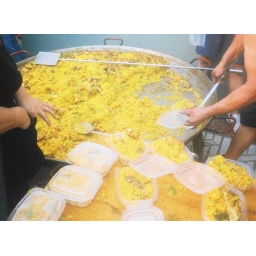
this chicken street paella was just what we needed after it was over